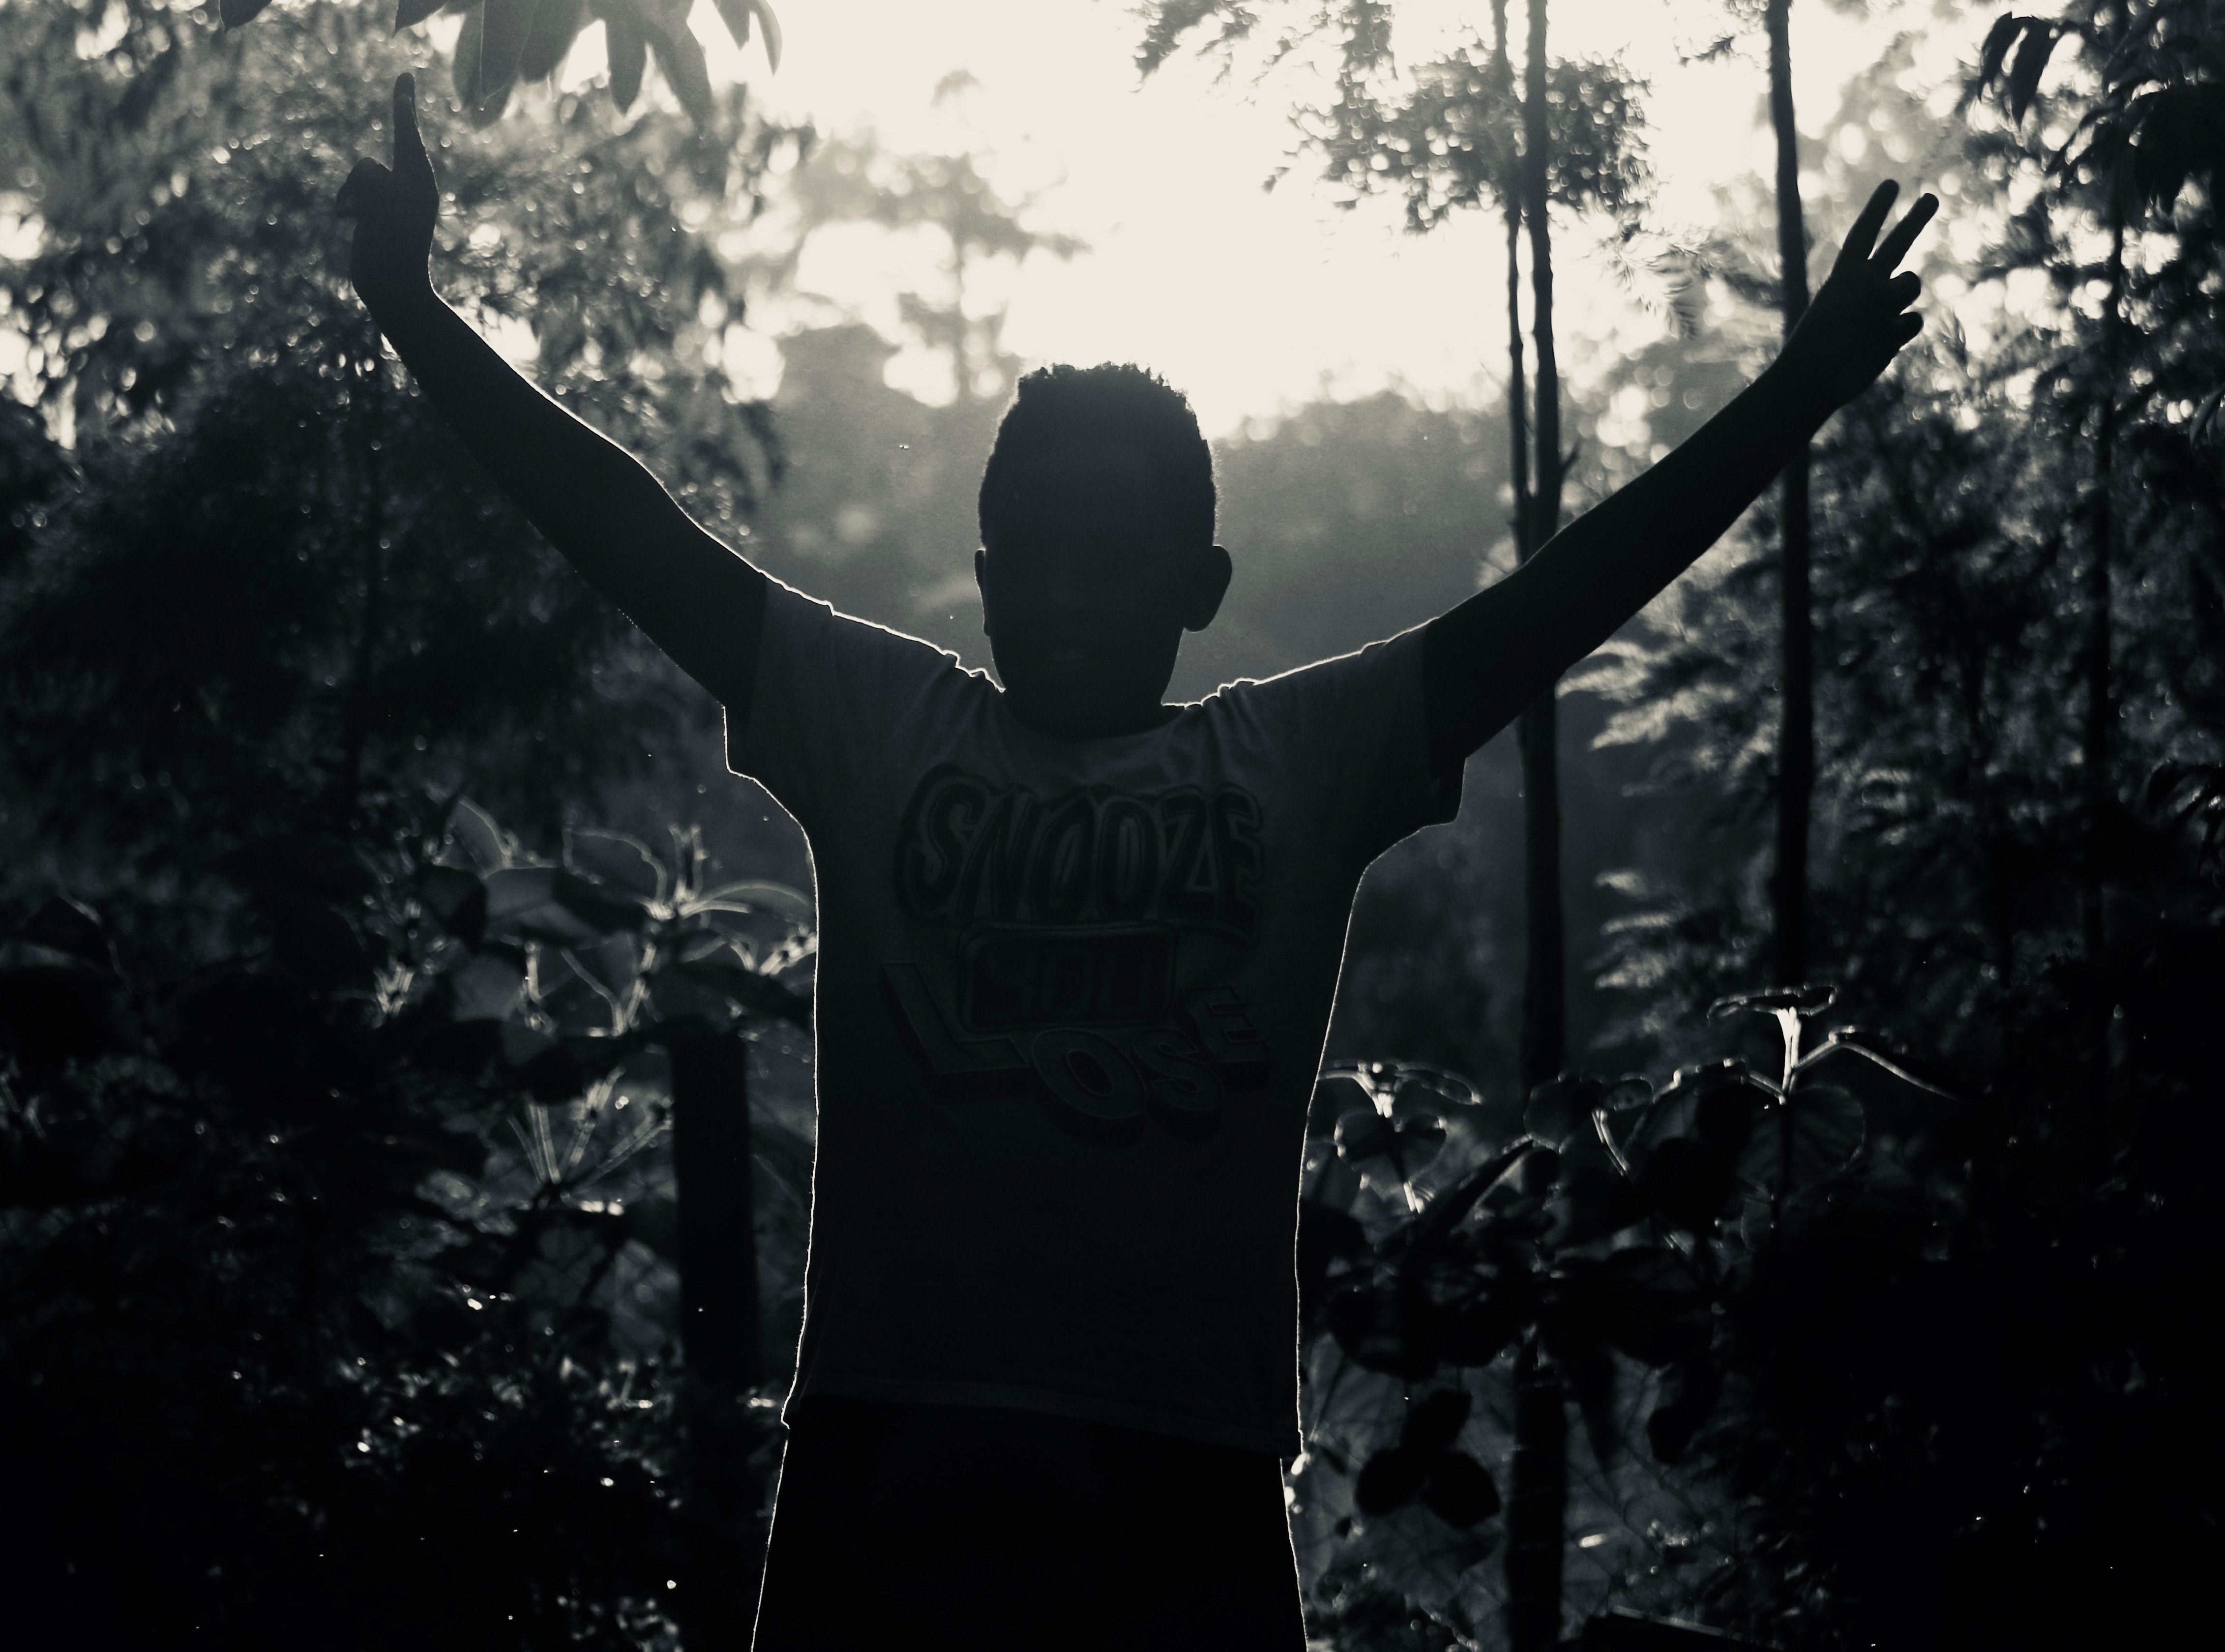
People in nature, black, black and white, tree, monochrome photography, forest, monochrome, natural environment, light, standing, branch, sunlight, sky, photography, darkness, woody plant, backlighting, woodland, plant, stock photography, old growth forest, silhouette, jungle, landscape, shadow, style, rock